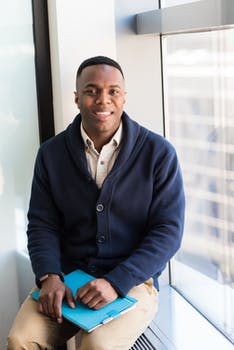
Label: No Watermark